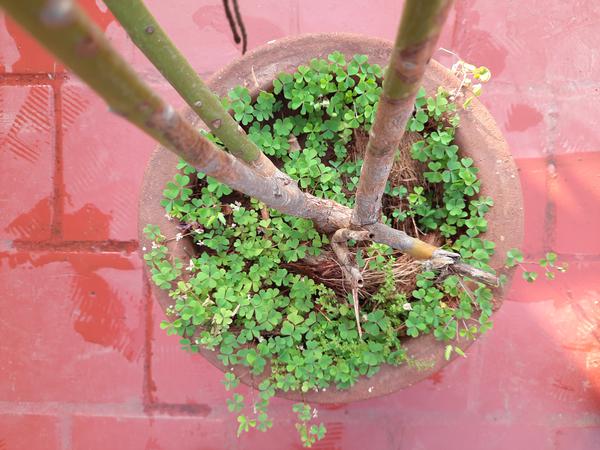
Plant: Wood_sorel